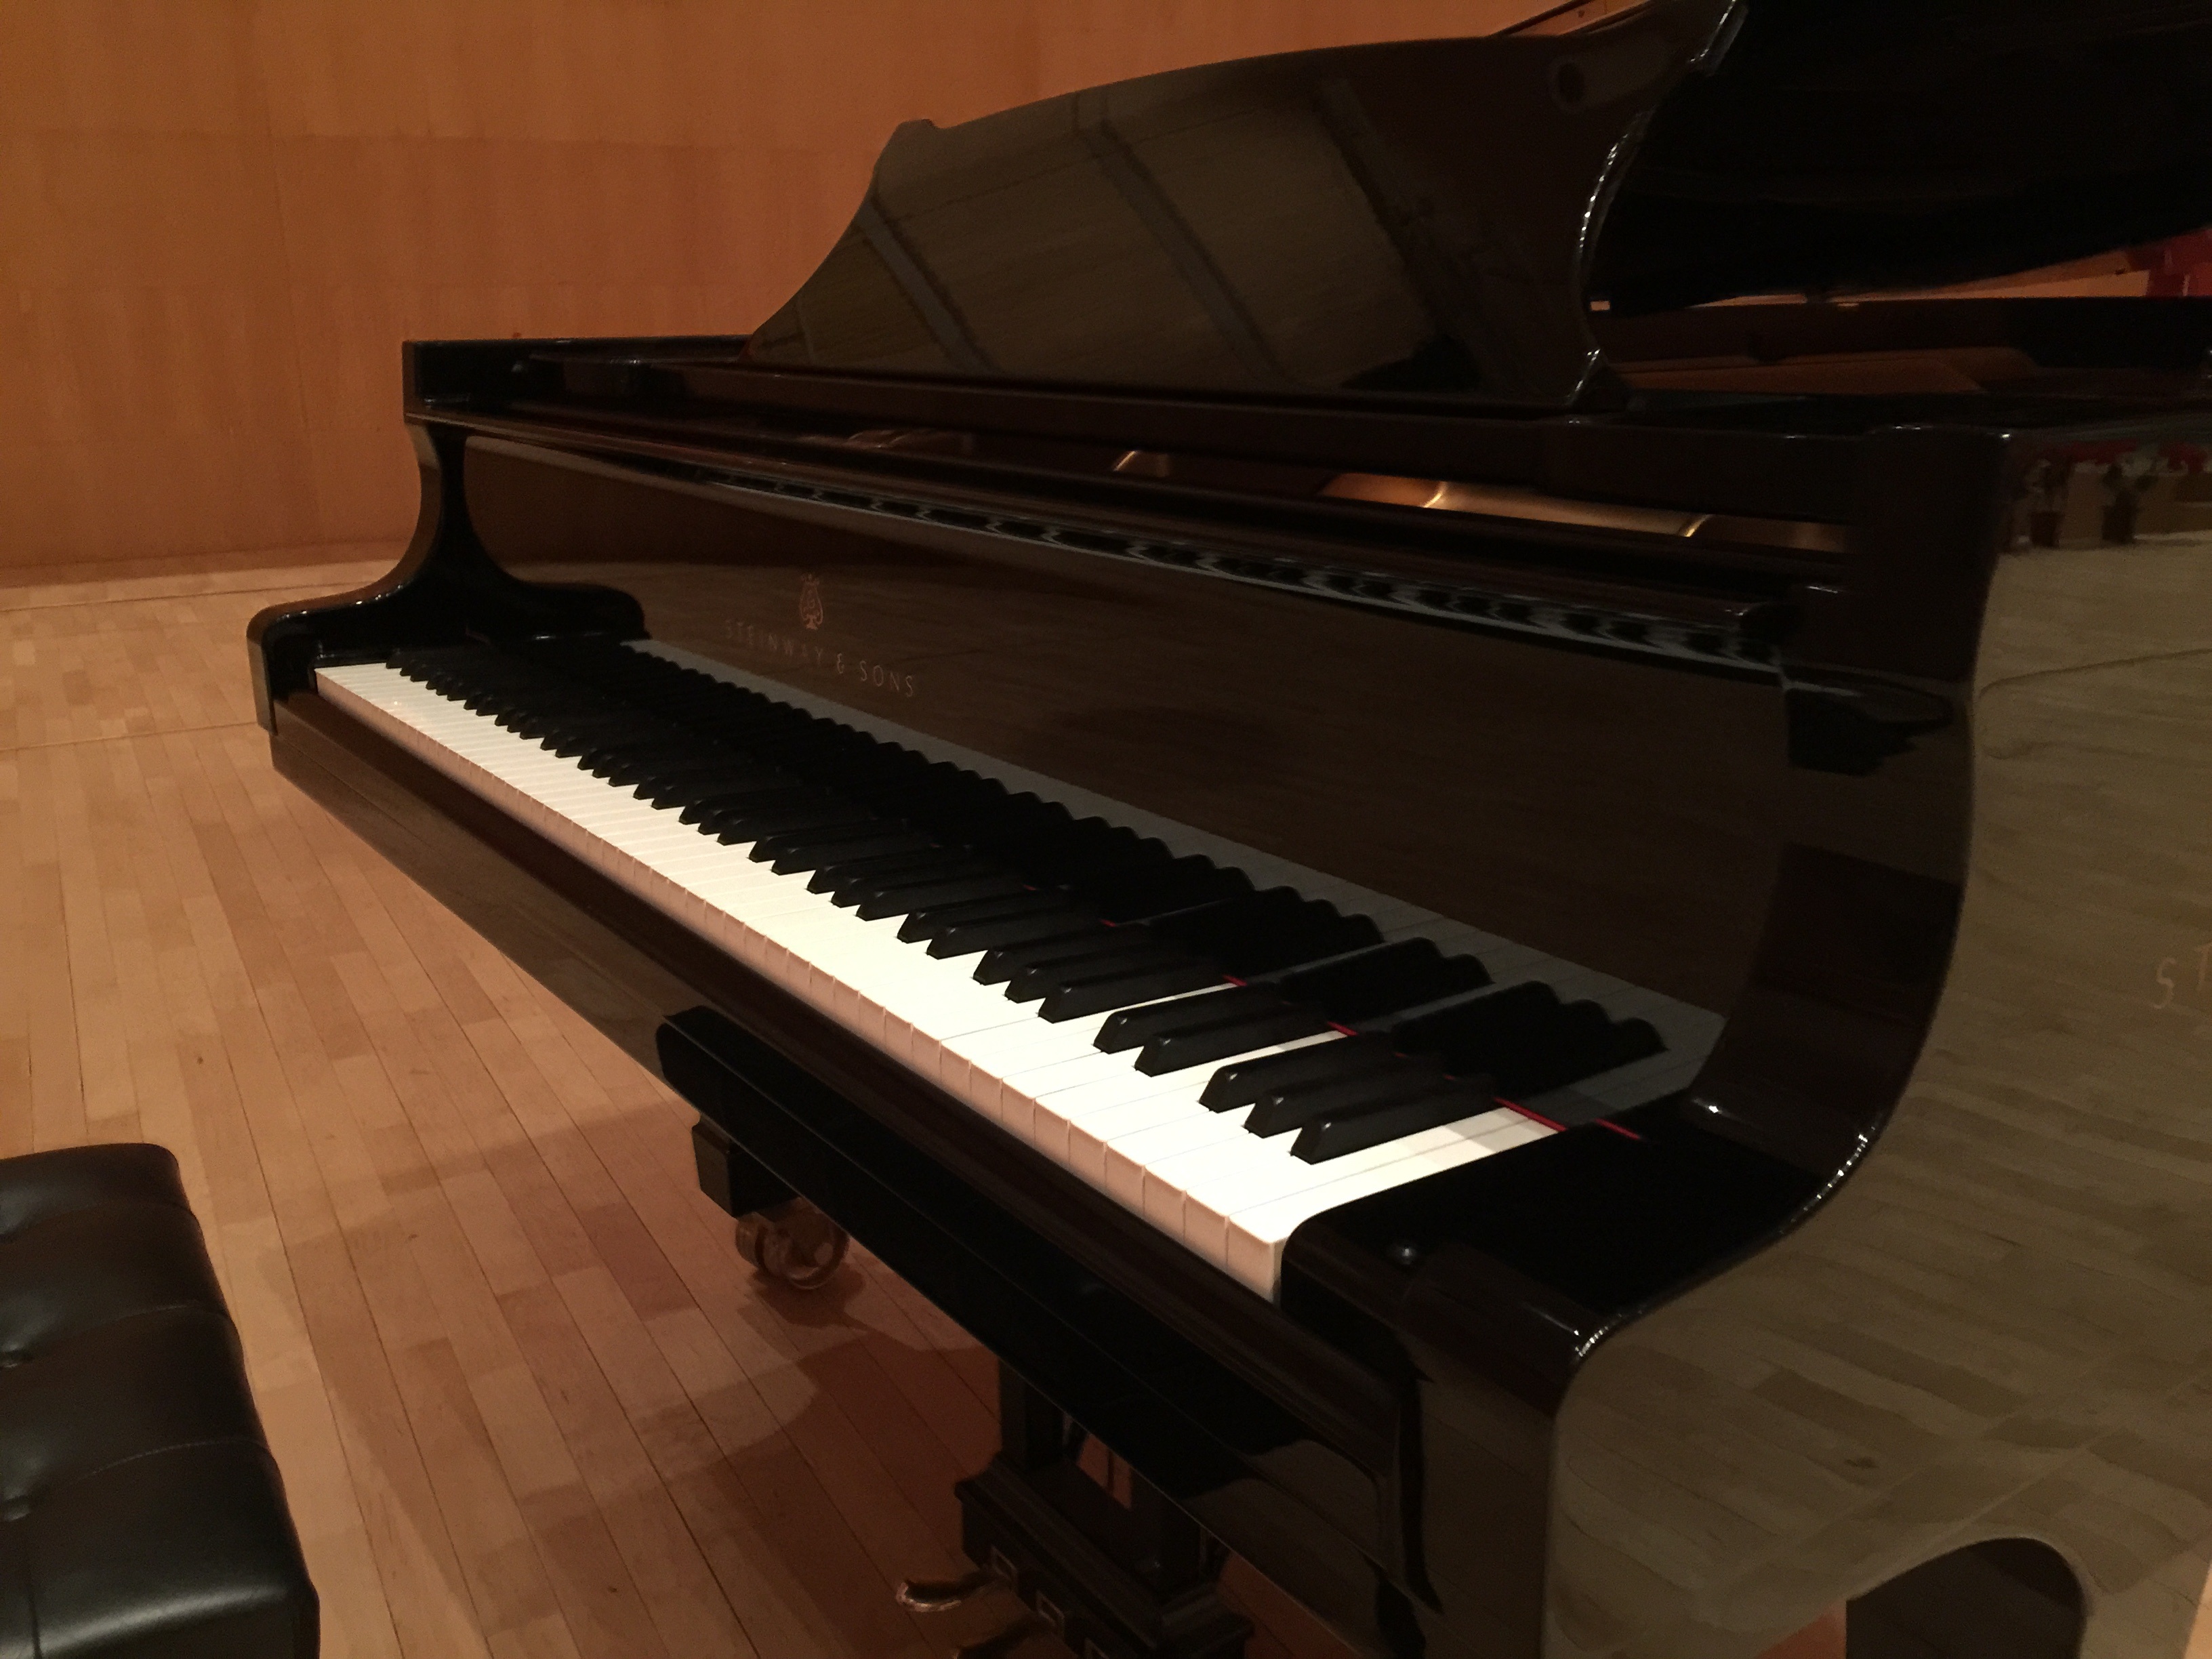
keyboard, technology, piano, musical instrument, concert hall, steinway, pianist, string instrument, digital piano, electronic device, musical keyboard, computer component, electronic instrument, electric piano, player piano, fortepiano, celesta